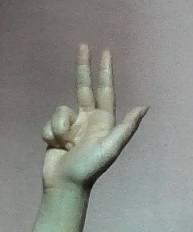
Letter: al